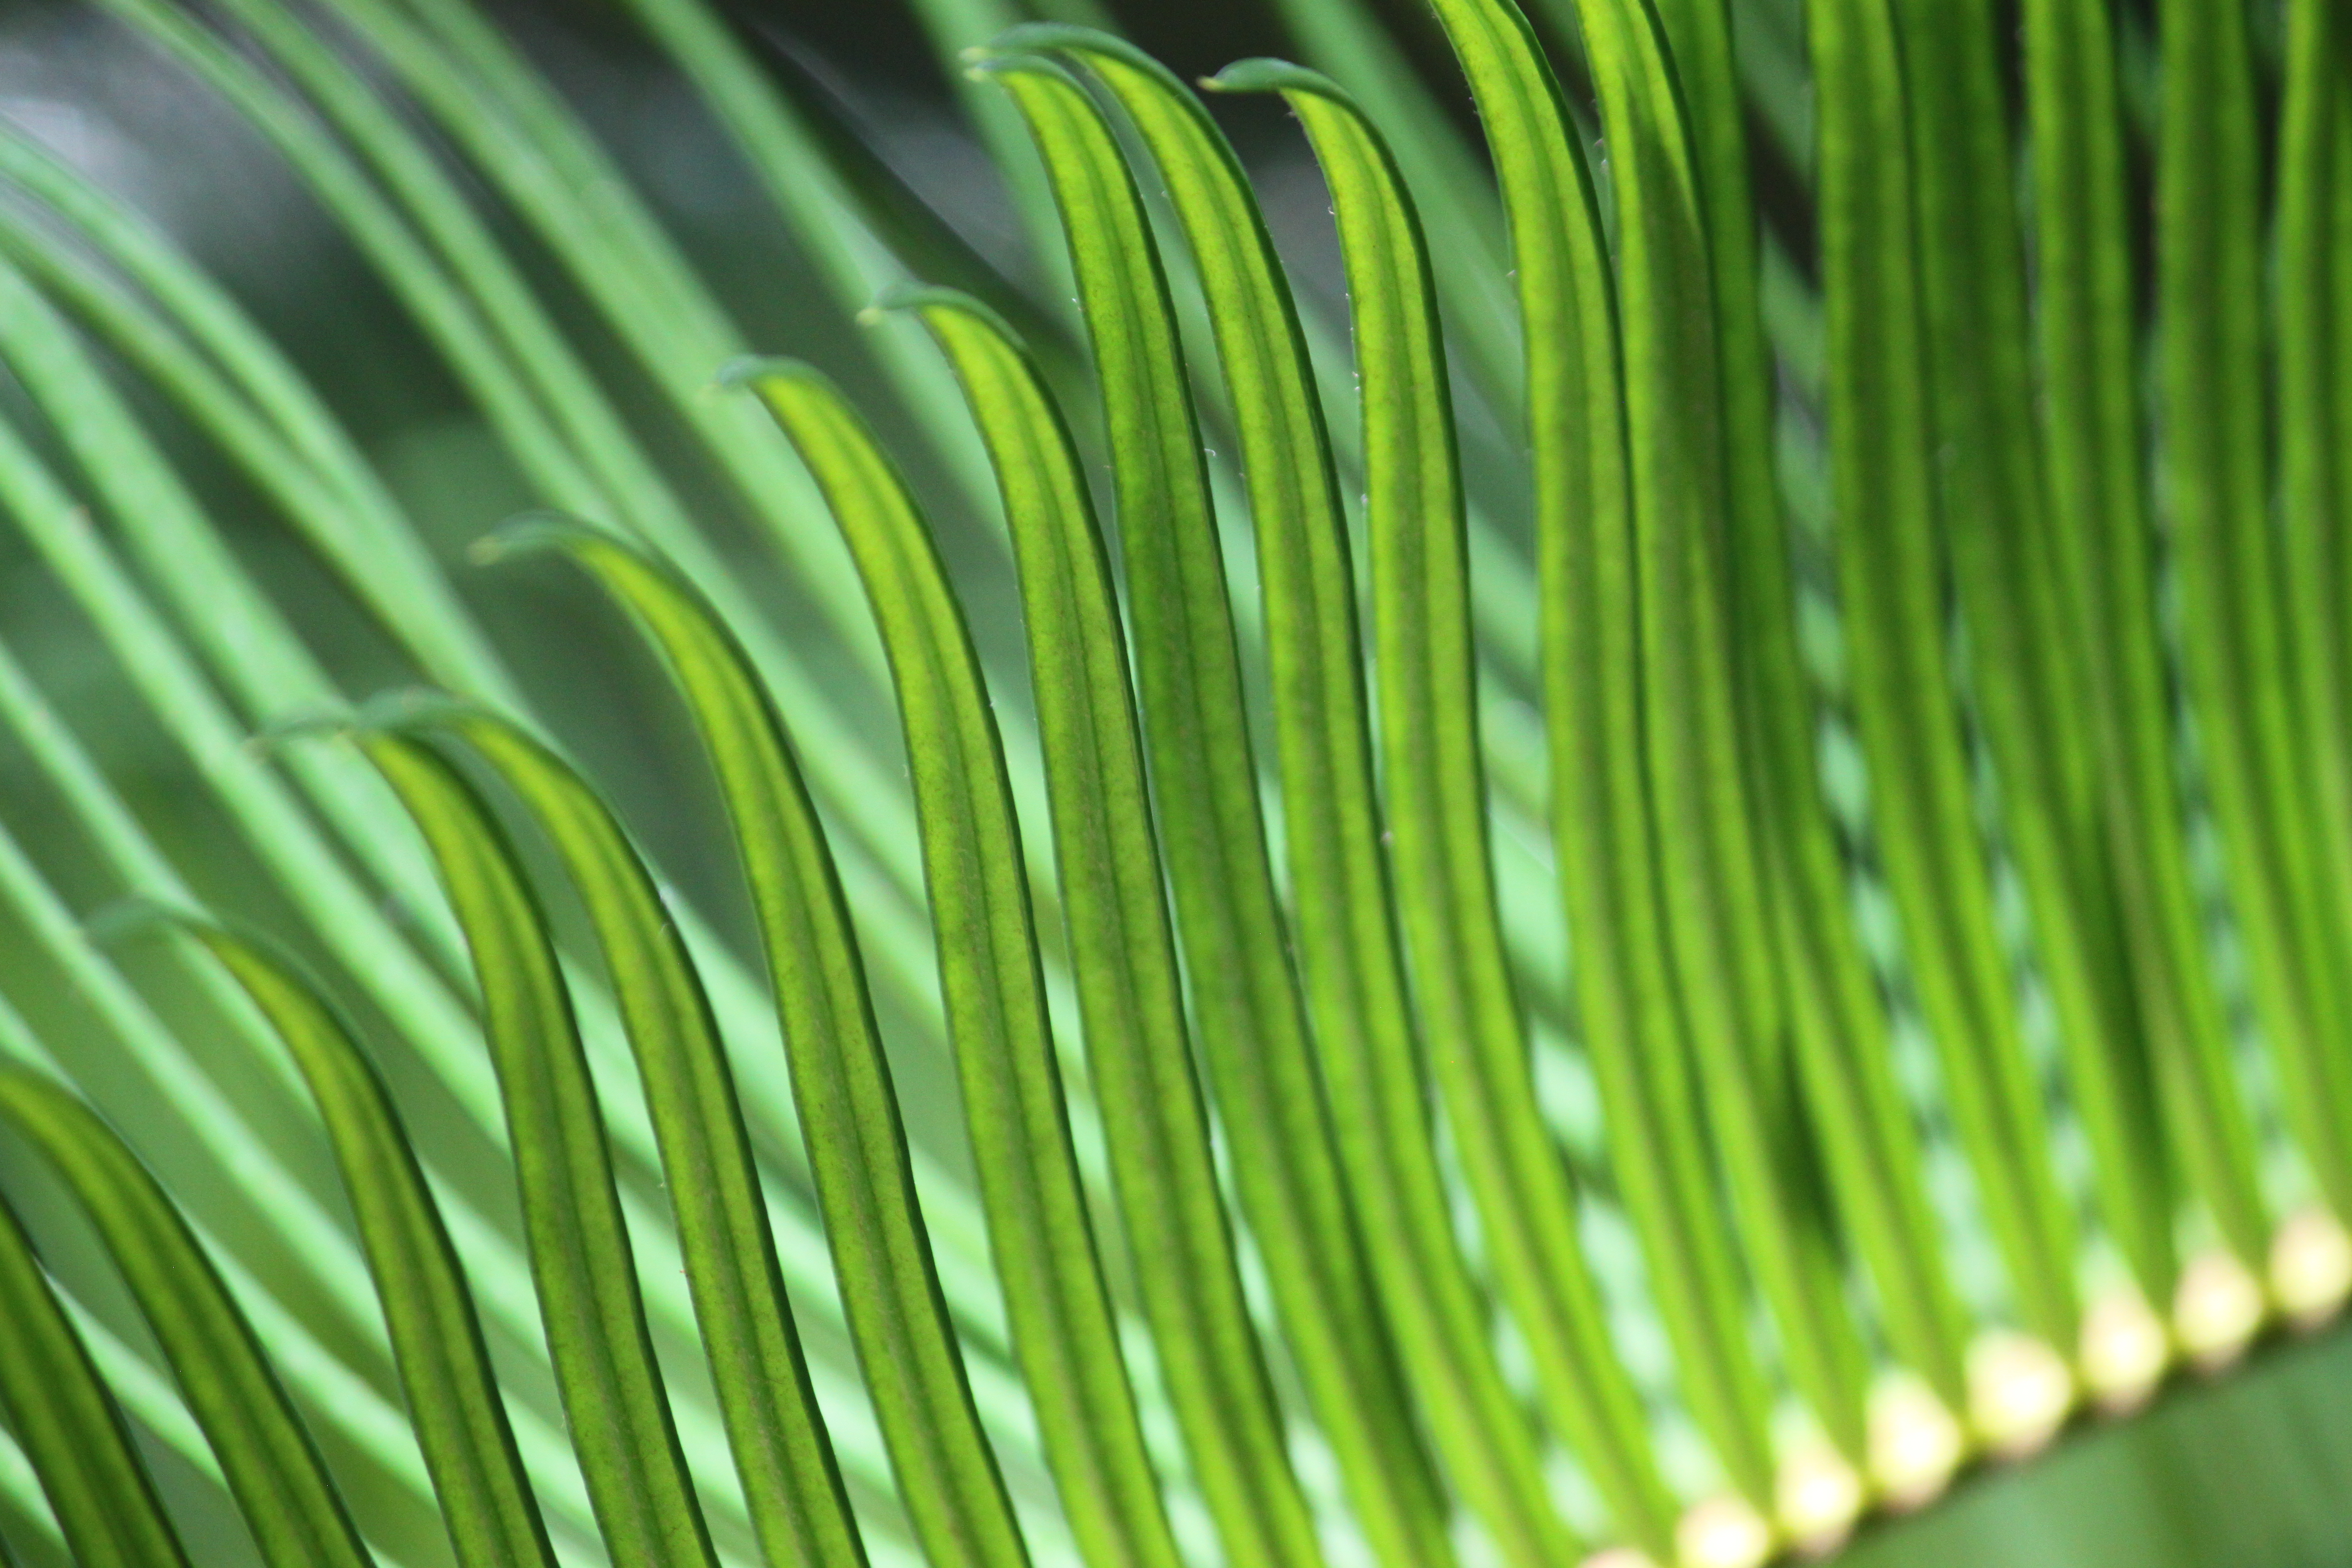
tree, grass, branch, plant, sunlight, leaf, flower, green, botany, flora, close up, banana leaf, macro photography, grass family, plant stem, land plant, ferns and horsetails, arecales